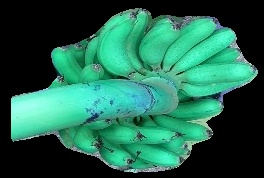
Variety: rasbale
Grade: grade1